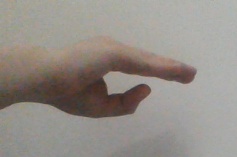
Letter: jeem